Liphook

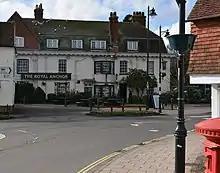
"The Royal Anchor" coaching inn, The Square, Liphook

A coach service from London to Portsmouth started in 1688, which coincided with growth of "The Royal Anchor" coaching inn, and other 17th century buildings in The Square. "The Royal Anchor" has a fireback dated 1588 which supports the supposition that there was an earlier building on the site.